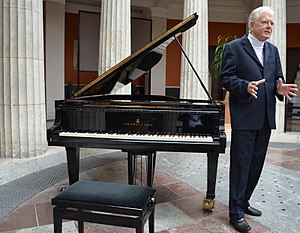
Mogens Dalsgaard
Mogens Dalsgaard, dansk koncertpianist
Mogens Dalsgaard er en dansk klassisk koncertpianist med international karriere. Mogens Dalsgaard har udgivet en lang række indspilninger, og hans repertoire spænder vidt, men har primært koncentreret sig omkring de romantiske komponister som Frédéric Chopin, Robert Schumann og Franz Liszt samt wienerklassikerne Ludwig van Beethoven og Wolfgang Amadeus Mozart. Endvidere har Mogens Dalsgaard fortolket franske impressionister såsom Claude Debussy. Af mere moderne komponister har han fortolket og udgivet værker af blandt andre Erik Satie, George Gerswin, Percy Grainger, Vagn Holmboe, Jørgen Jersild og Dmitrij Sjostakovitj. Mogens Dalsgaard er fortsat aktiv koncertpianist.